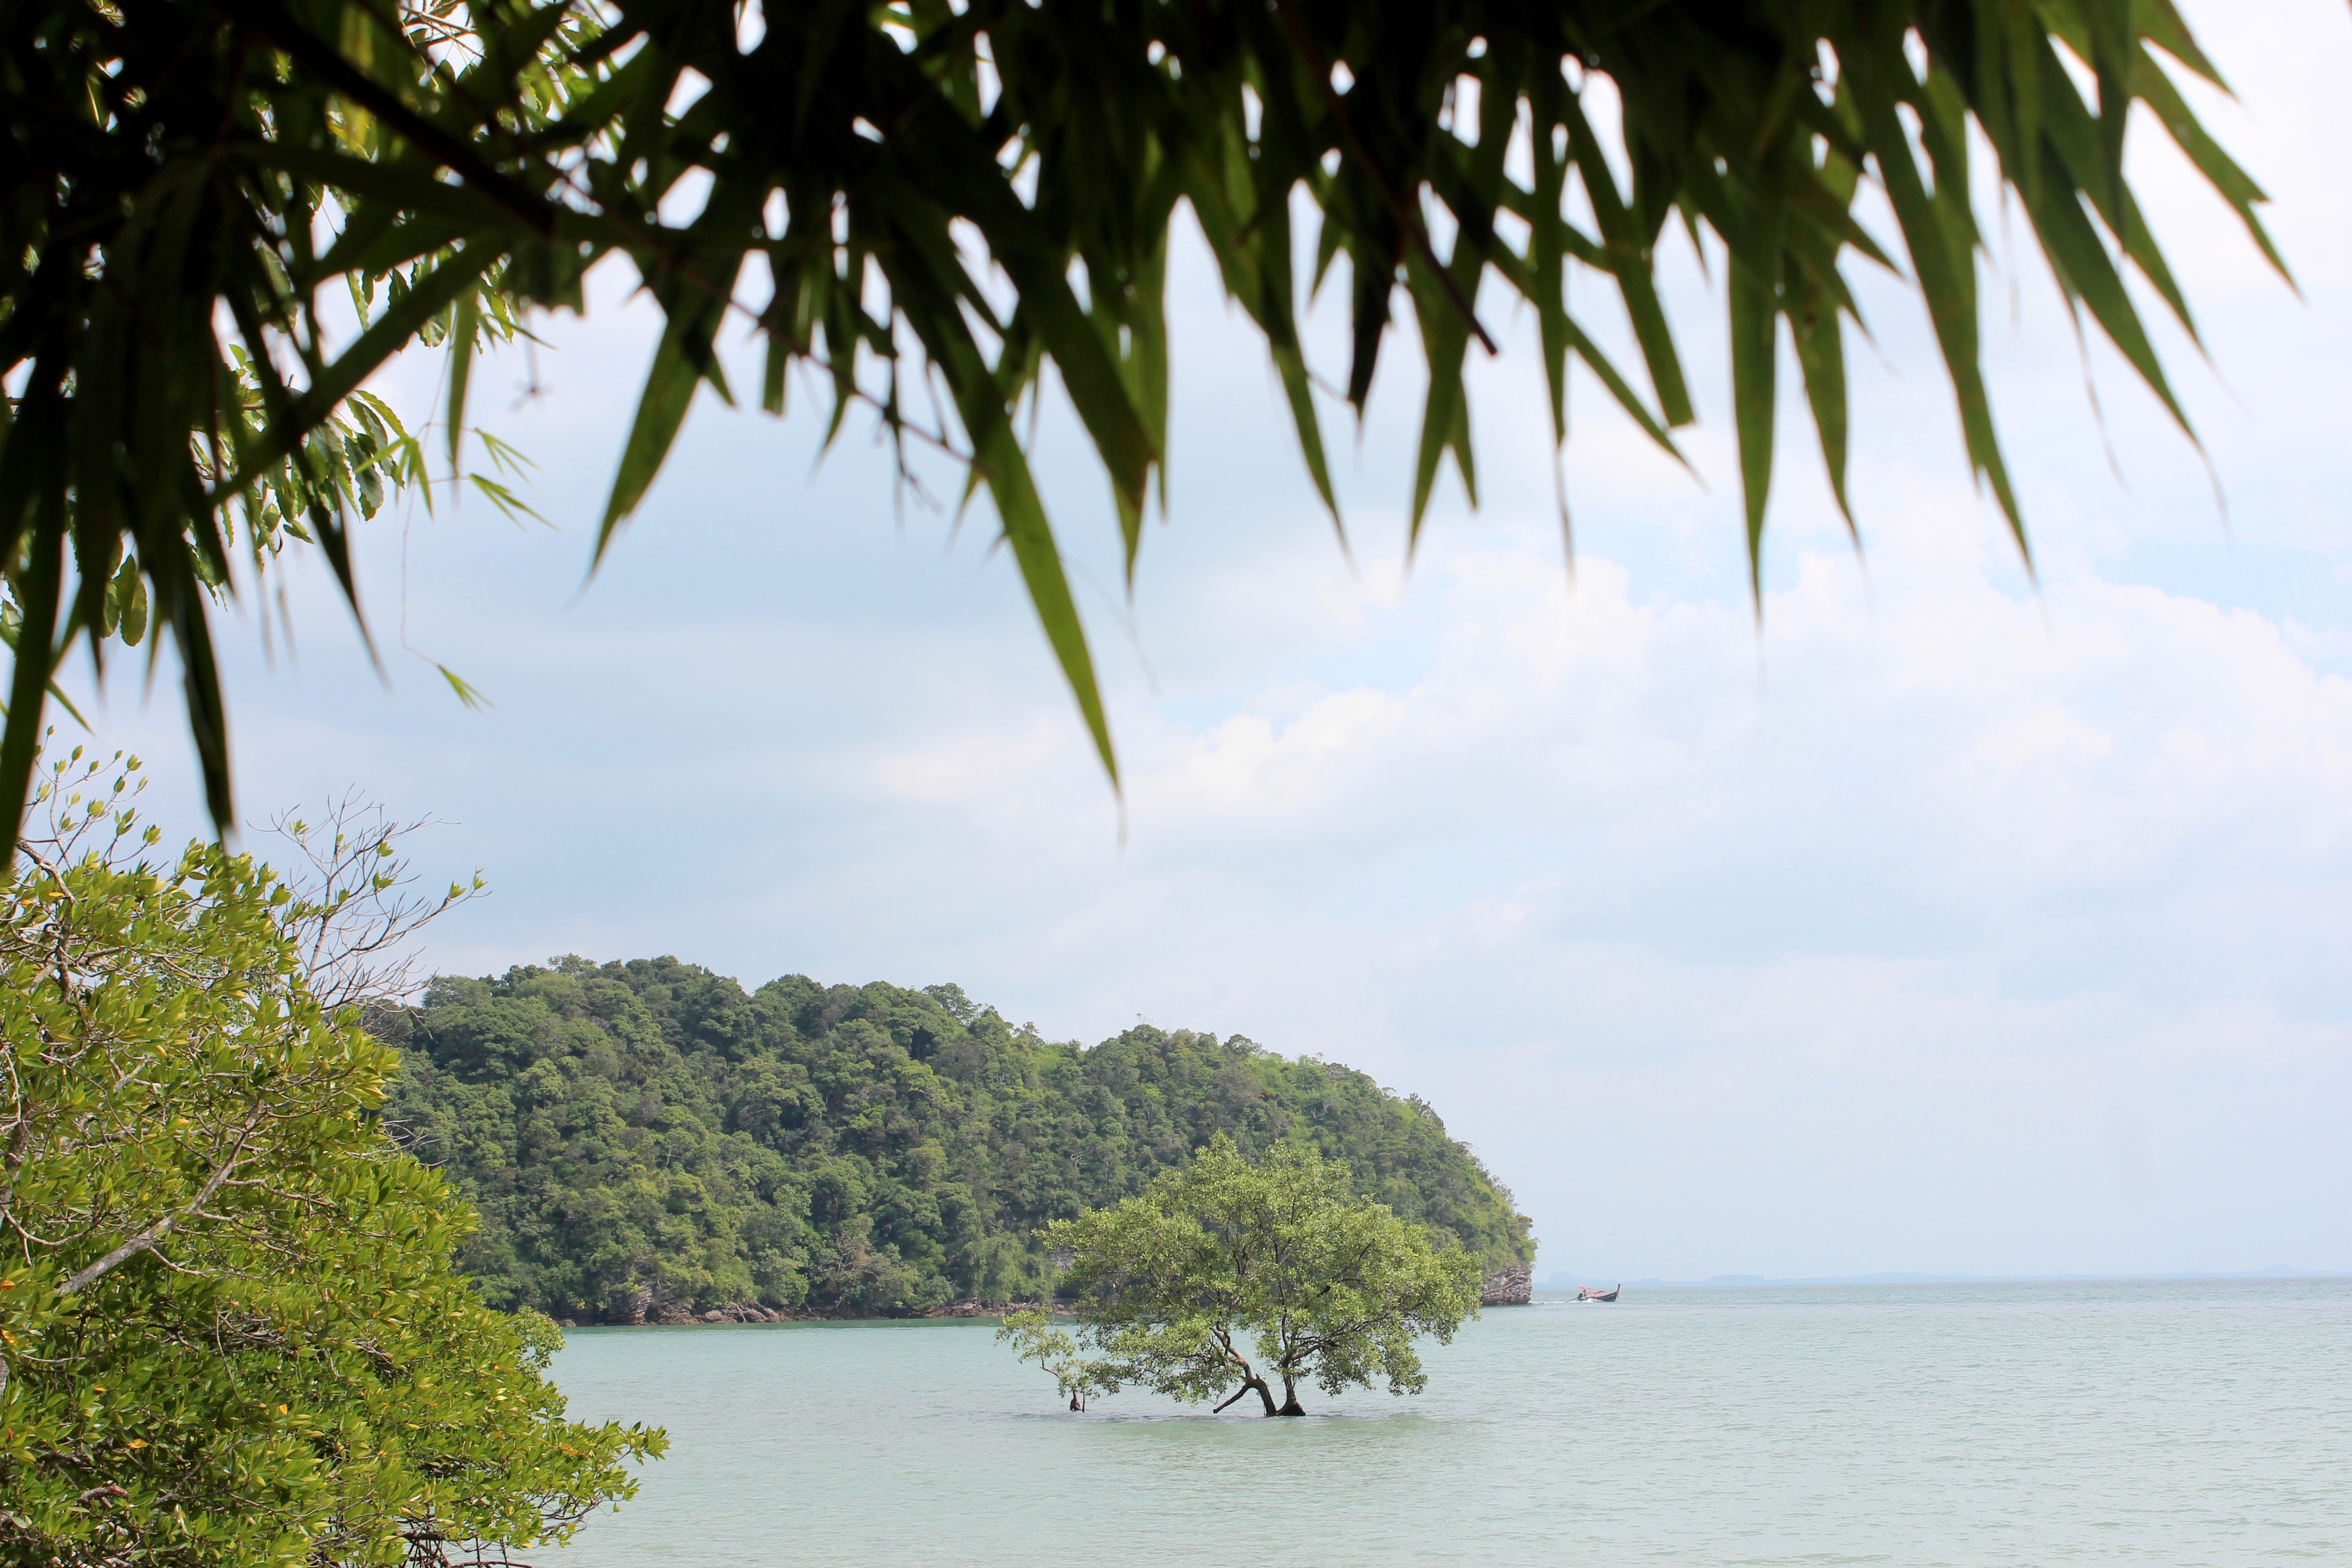
beach, sea, coast, tree, water, nature, plant, wood, shore, lake, old, vacation, bark, boot, log, green, bay, body of water, root, tropics, tree root, mangroves, woody plant, arecales, palm family